Daikokuten

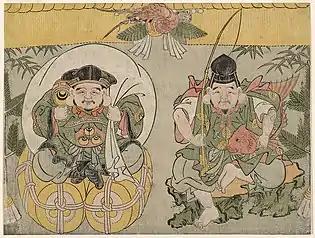
18th century "ukiyo-e" depicting Daikokuten (left) and Ebisu (right)

The sack or bag Daikokuten carries (already attested in Yijing's description of portrayals of Mahākāla in India) served to further associate the god with Ōkuninushi: in the story of the Hare of Inaba (found in the ), the young Ōkuninushi is said to have originally been treated by his wicked elder brothers as their luggage carrier. Besides the sack, Daikokuten began to acquire other attributes such as the golden mallet called "uchide no kozuchi" (lit. "tap-appear little mallet", i.e. a mallet that strikes out anything the user desires) and two big bales of rice. He was also considered a god of fertility, and was thus also portrayed making the obscene fig sign, carrying a suggestively bifurcated daikon (sometimes called the "bride of Daikoku"), sporting a huge erect penis, or being entirely represented himself by a wooden phallus.